West Riding Limited

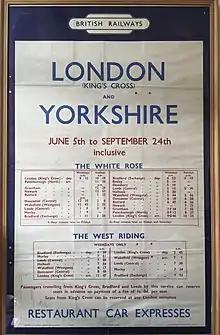
Advert from 1950

The "West Riding Limited" was introduced by the London and North Eastern Railway in 1937 to operate between London King's Cross and Leeds and Bradford. The company built a new set of carriages, identical to the "Coronation" sets of 1935 which comprised four twin articulated coaches with two kitchen cars in each train set. There were seats for 48 first class and 168 third class passengers. It travelled from King's Cross to Bradford at an average speed of . The service started on 27 September 1937 when the first train was hauled by LNER Class A4 No. 4492 "Dominion of New Zealand" which had only entered service three months earlier.